Military history of the Russian Empire

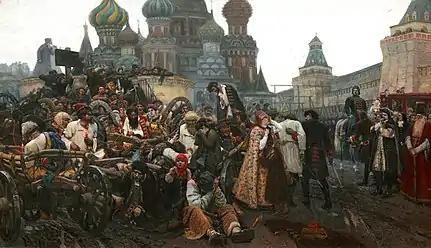
"Morning of the execution of the streltsy", by Vasily Surikov

Peter returned to Moscow to find that the rebellion had already been dealt with. He proceeded to interrogate the streltsy, torturing many into revealing that they sympathized with his half-sister and former tsarina Sophia. Thousands of streltsy were executed and hung in public, and Sophia, who had been exiled to a monastery near Moscow, was now forced to become a nun. Peter had the bodies of hundreds of streltsy hung outside her window to remind her of the consequences of confronting him. He also ended his marriage with Eudoxia Lopukhina, who sympathized with the streltsy, and forced her to become a nun as well.